Hakea chordophylla

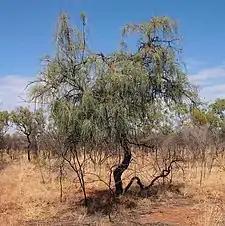
Habit

"Hakea chordophylla" is a lignotuberous gnarled shrub or small tree 2 to 6 metres (7 to 20 ft) high with an open habit and slightly hanging branches. The trunk has thick corklike bark with many furrows and often contorted smaller branches. The long needle-like leaves are tough and thick from 22 to 42 cm (9–16 in) long and 1.6 to 2.9 mm wide. The inflorescence has from 35 to 70 individual small flowers in racemes long in various shades of yellow to green. The racemes are held on a smooth short stem long and usually bluish-green with a powdery film. On occasion with dense upright or sparse hairs. The pedicel is long. The cream, green-yellow to bright yellow perianth is long and recurved in bud. The style may be straight or curved and long. Large smooth fruit are oblong to egg shaped, 2.6–4 cm (1–1.6 in) long and wide tapering to a long obscure to prominent curving beak 1/3–1/2 length of fruit. Flowers from June to August.